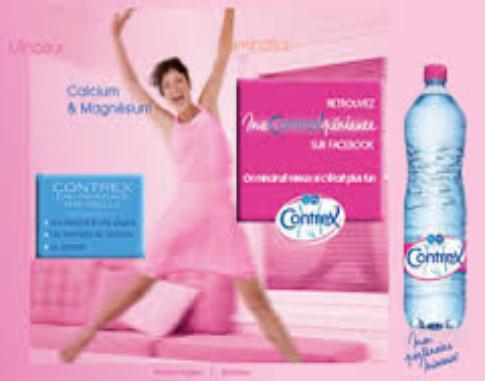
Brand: contrex
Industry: Food